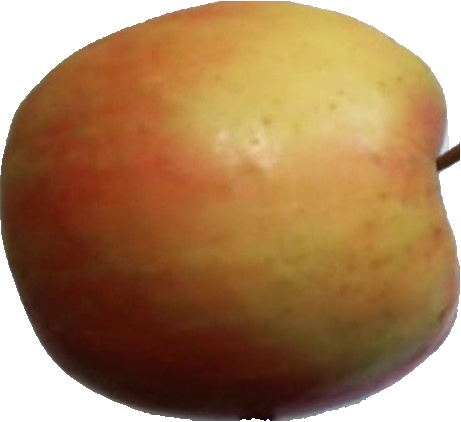
Label: apple_pink_lady_1